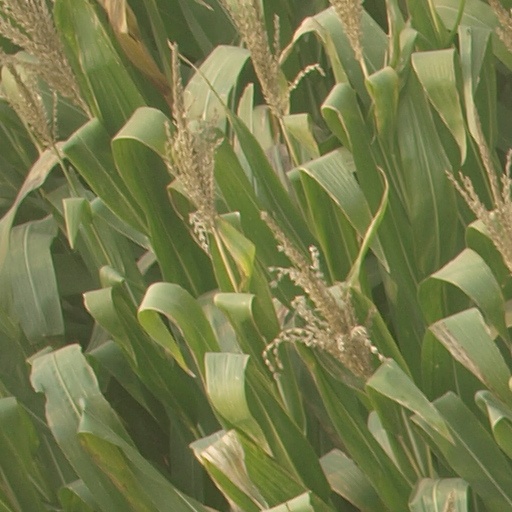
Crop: maize; corn